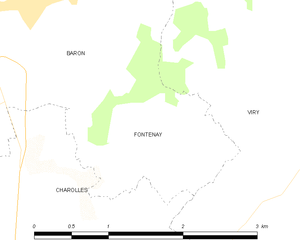
Carte des communes françaises